Sky position (RA, Dec in degrees): 242.029, 9.127
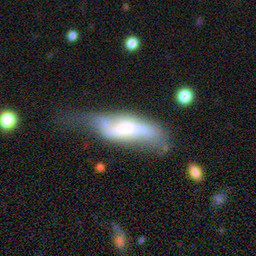
Galaxy morphology: Disturbed Galaxies